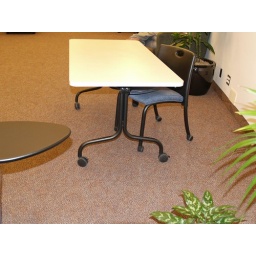
Students can move the furniture around at will. Here, the both the table and the chair have wheels.